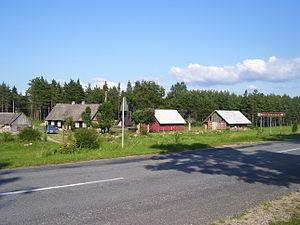
Viki est un village situé dans le comté de Saare, en Estonie. En 2000, il comptait 79 habitants.